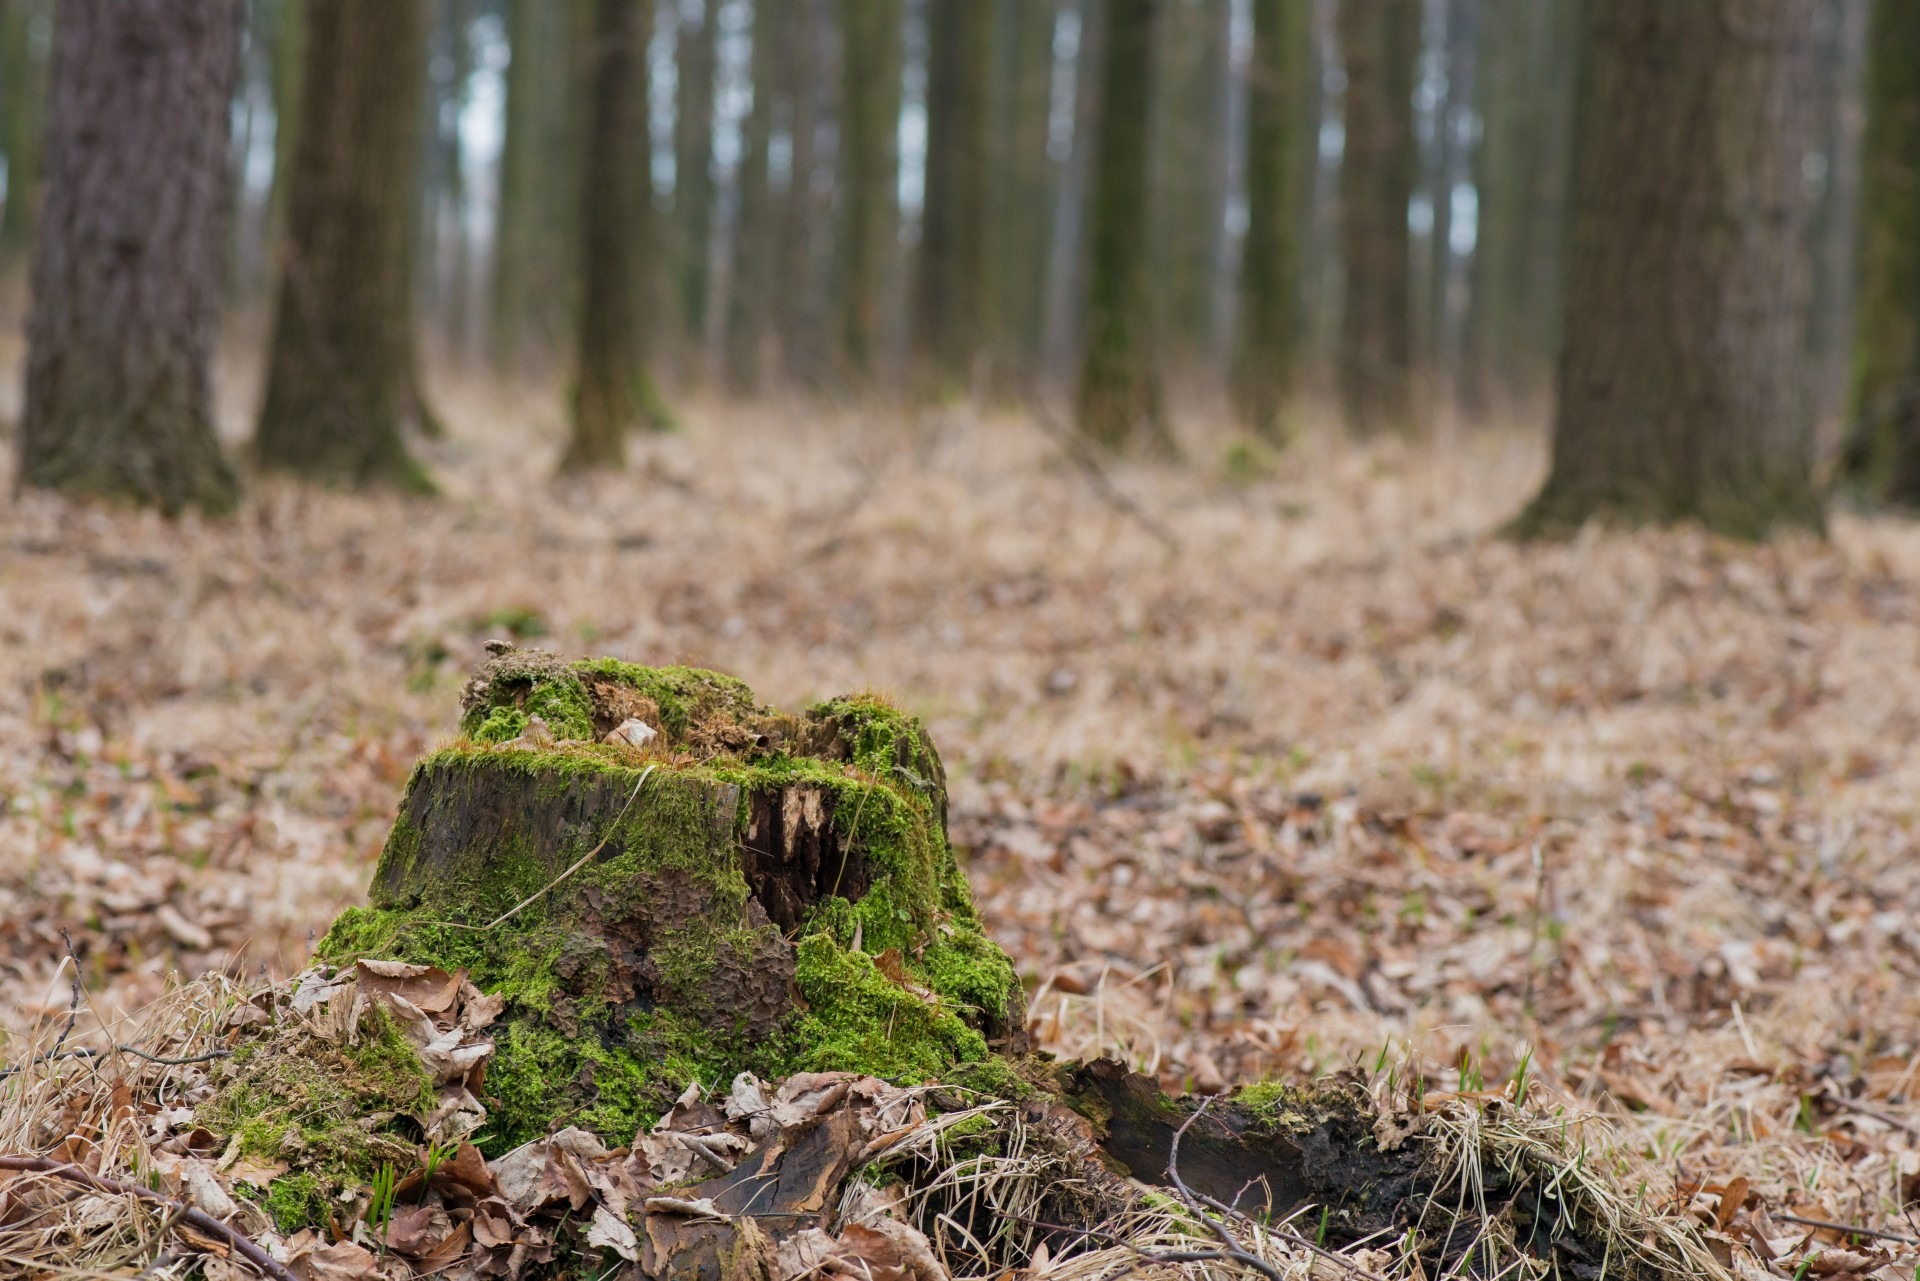
tree, nature, forest, grass, wilderness, plant, wood, mist, leaf, stump, wildlife, green, autumn, soil, season, life, leaves, background, mushrooms, woodland, habitat, ecosystem, rural area, natural environment, woody plant